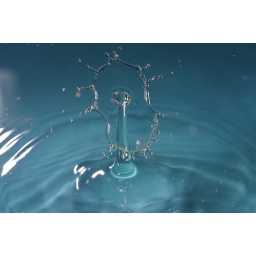
yellow drop in blue water